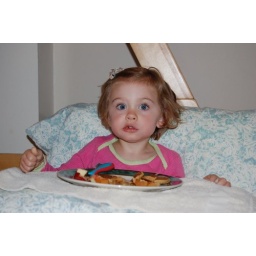
Birthday girl get breakfast in bed